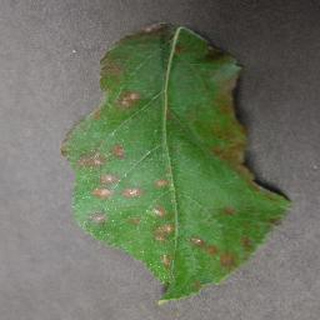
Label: apple_cedar_apple_rust